Trevor Chinn (glaciologist)

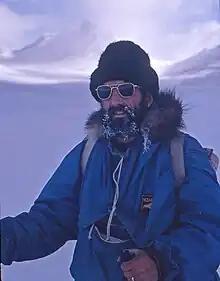

Trevor James Hill Chinn (9 August 1937 – 20 December 2018) was a New Zealand glaciologist, who conducted extensive surveys of the glaciers of New Zealand's Southern Alps.